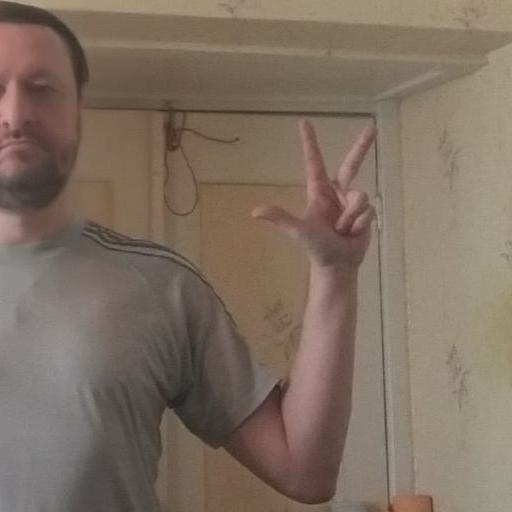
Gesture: three2